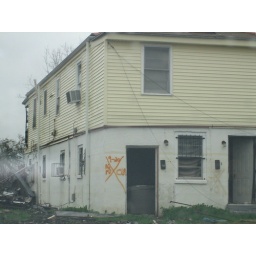
notice the water lines left on the house... which are above the front door